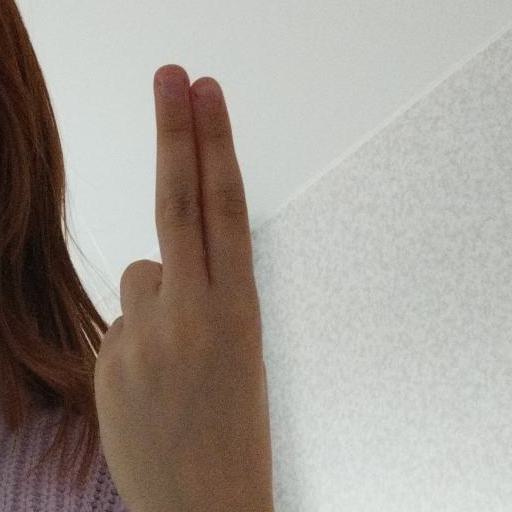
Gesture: two_up_inverted